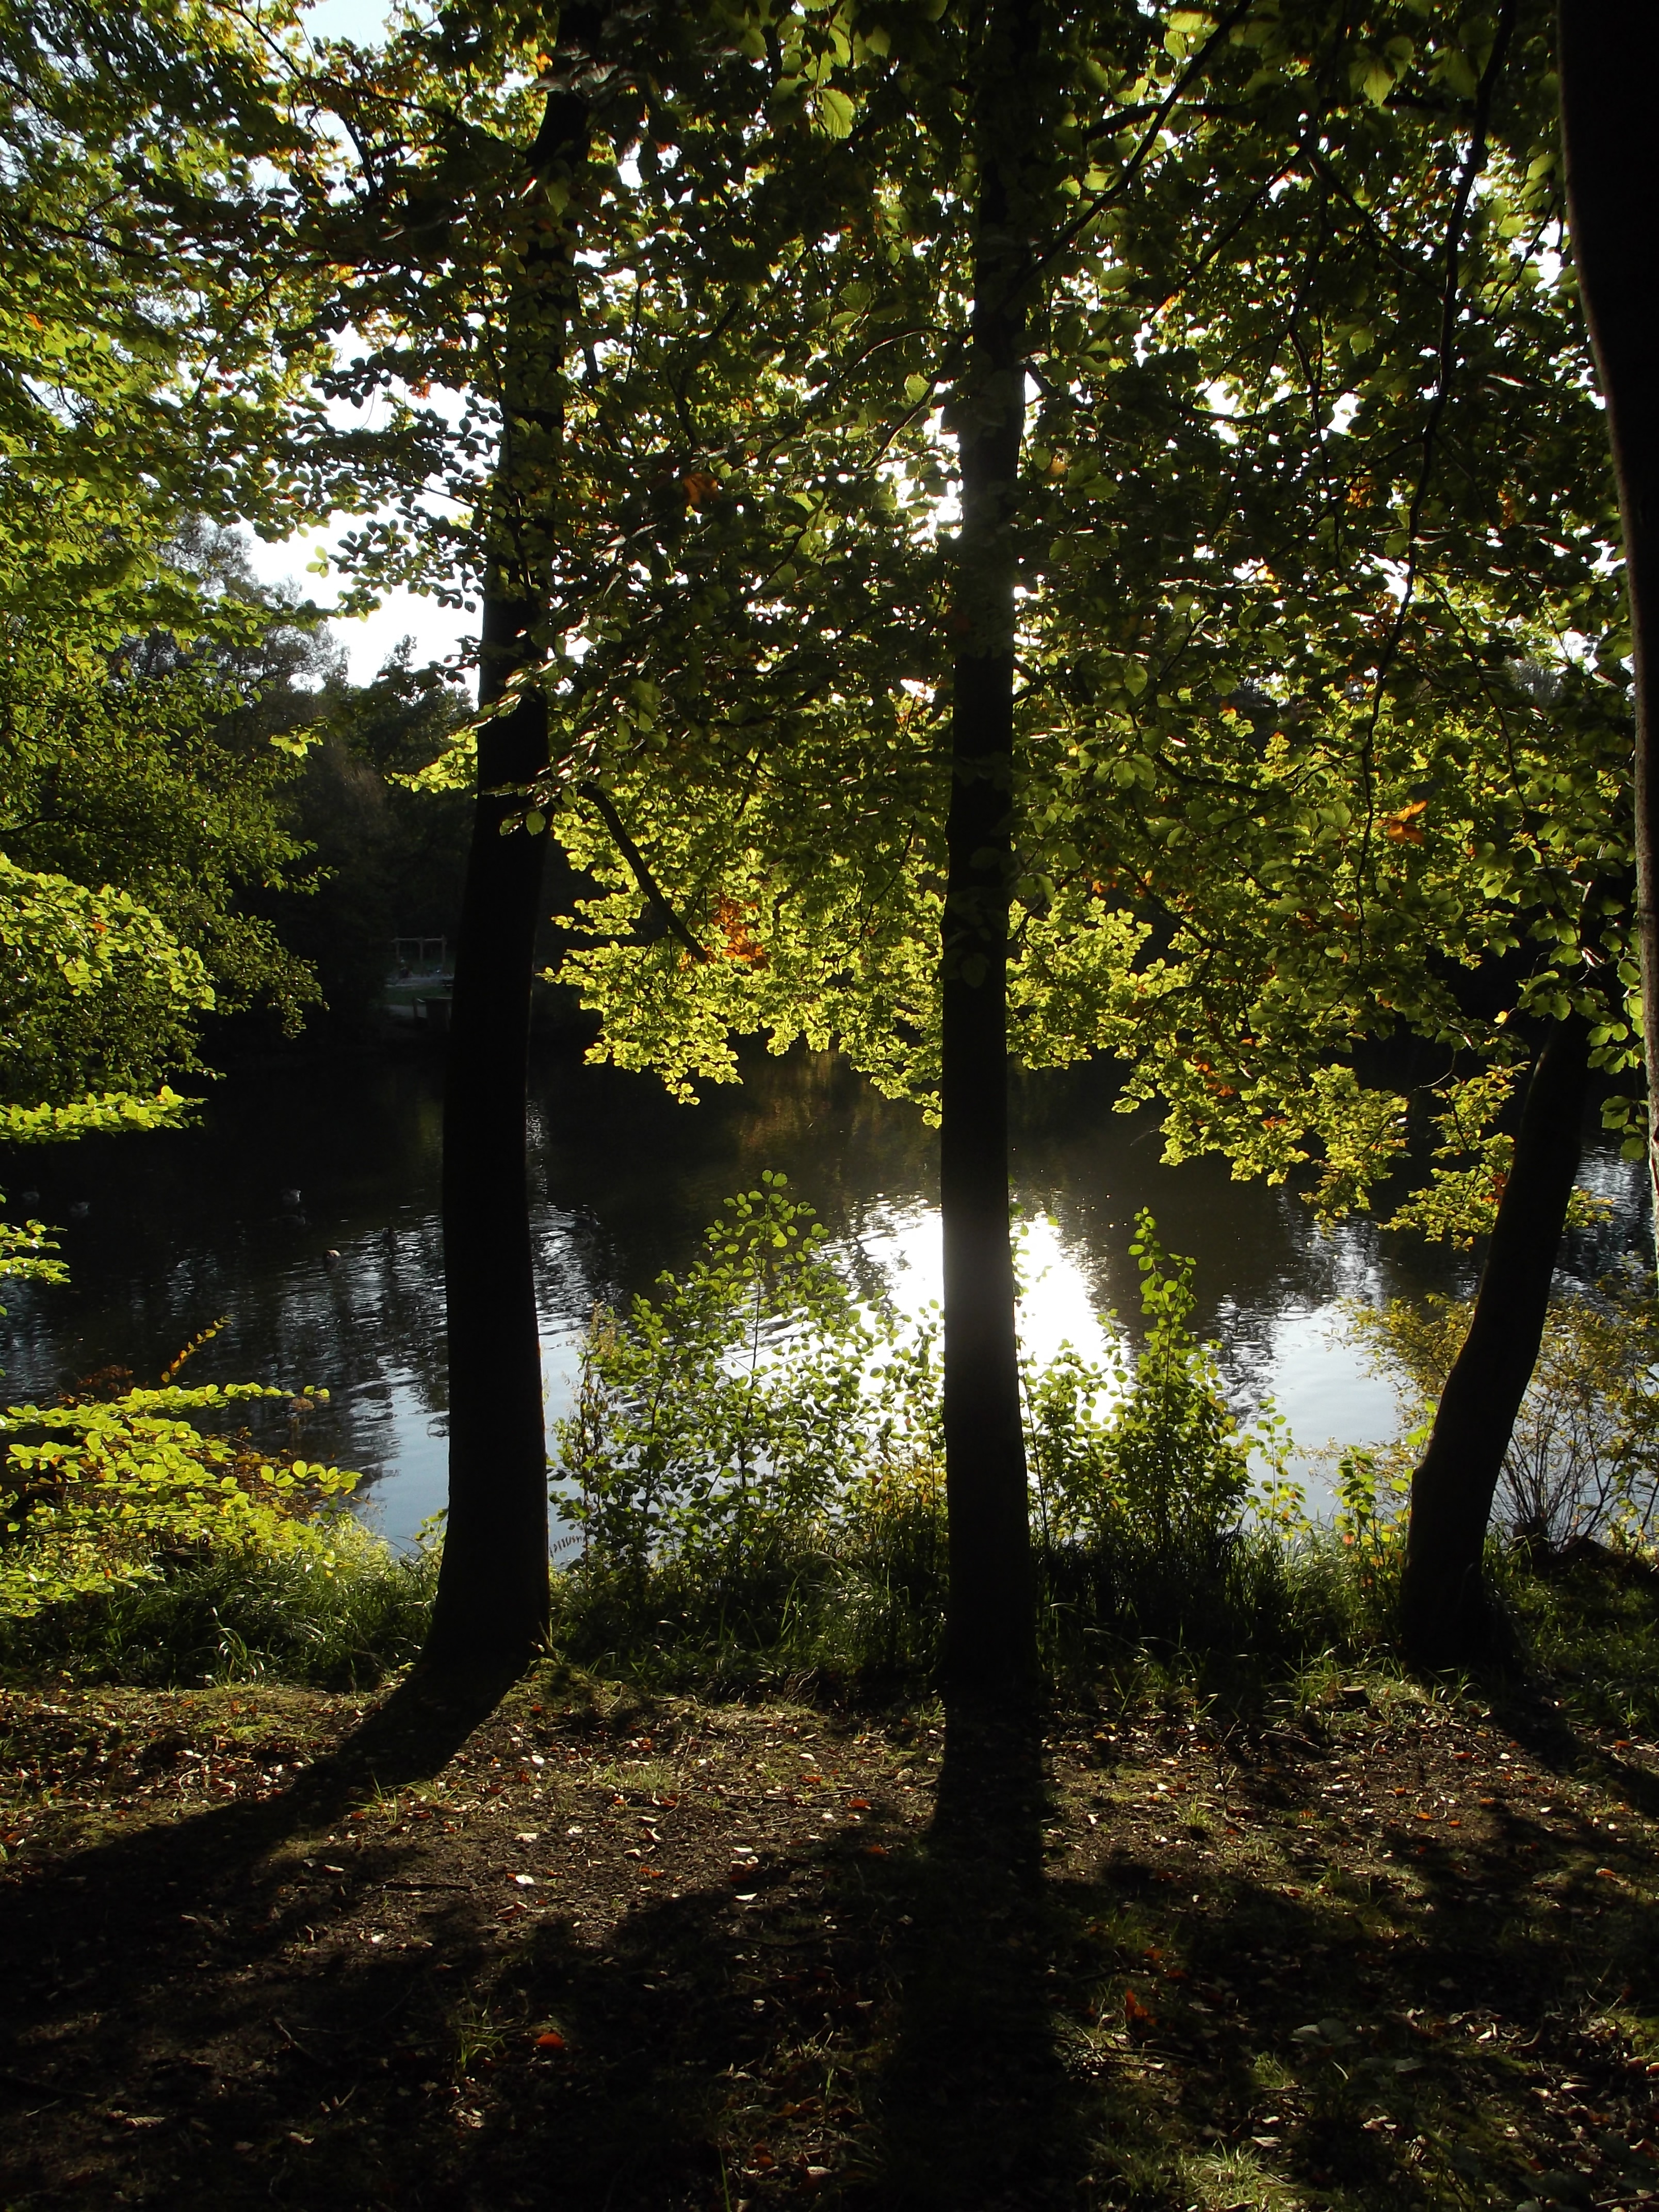
tree, nature, forest, branch, plant, sunlight, leaf, lake, green, autumn, park, botany, season, trees, deciduous, grove, woodland, habitat, natural environment, woody plant